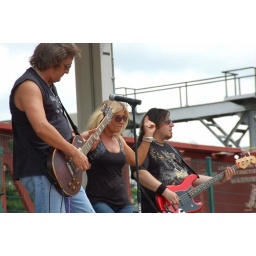
"Vintage Reign" performing on the stage made from a train car in Roanoke, VA